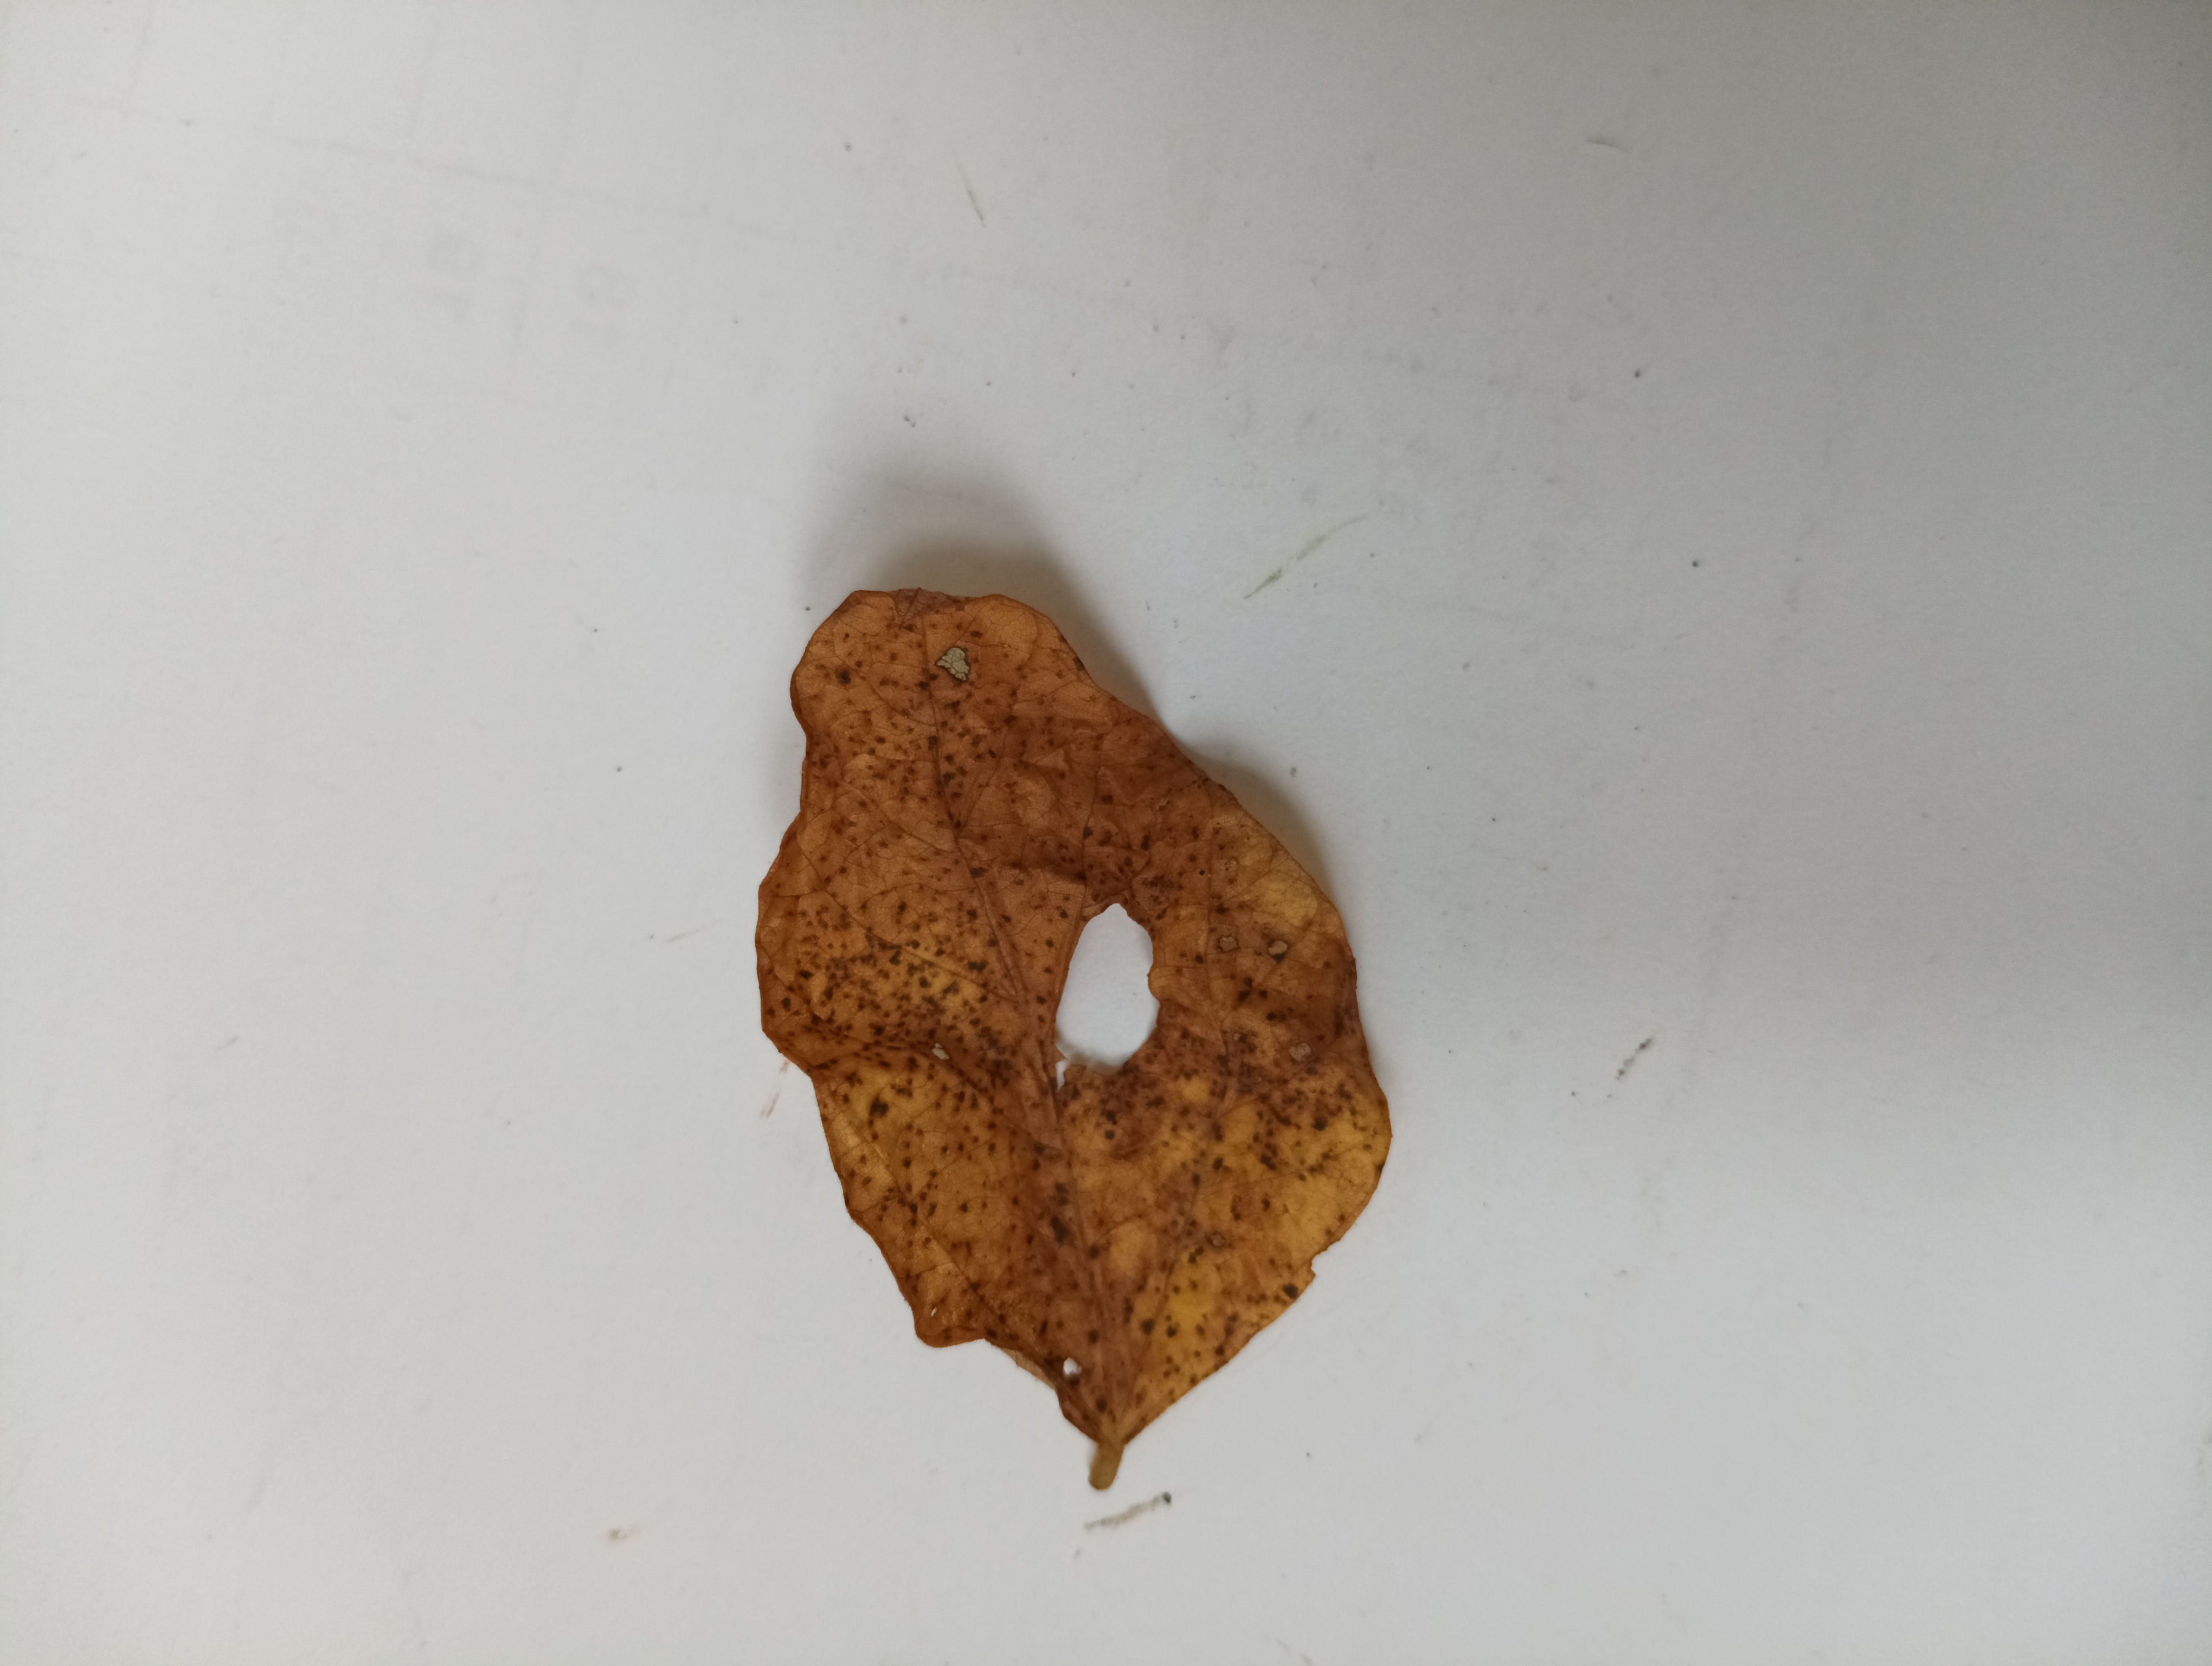
Label: Dry_leaf